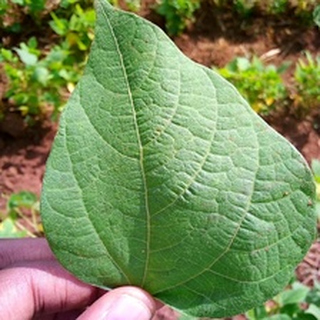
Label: healthy_bean